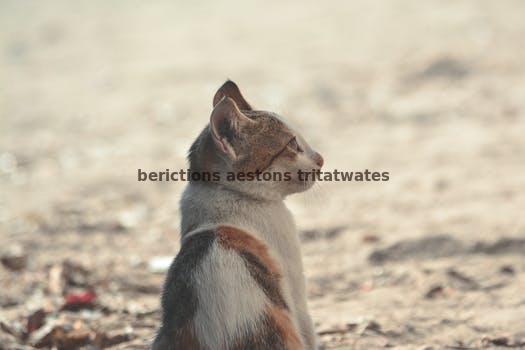
Label: Watermark